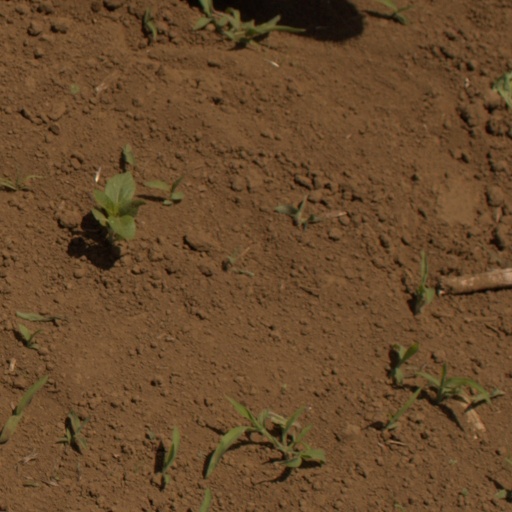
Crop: Jerusalem artichoke